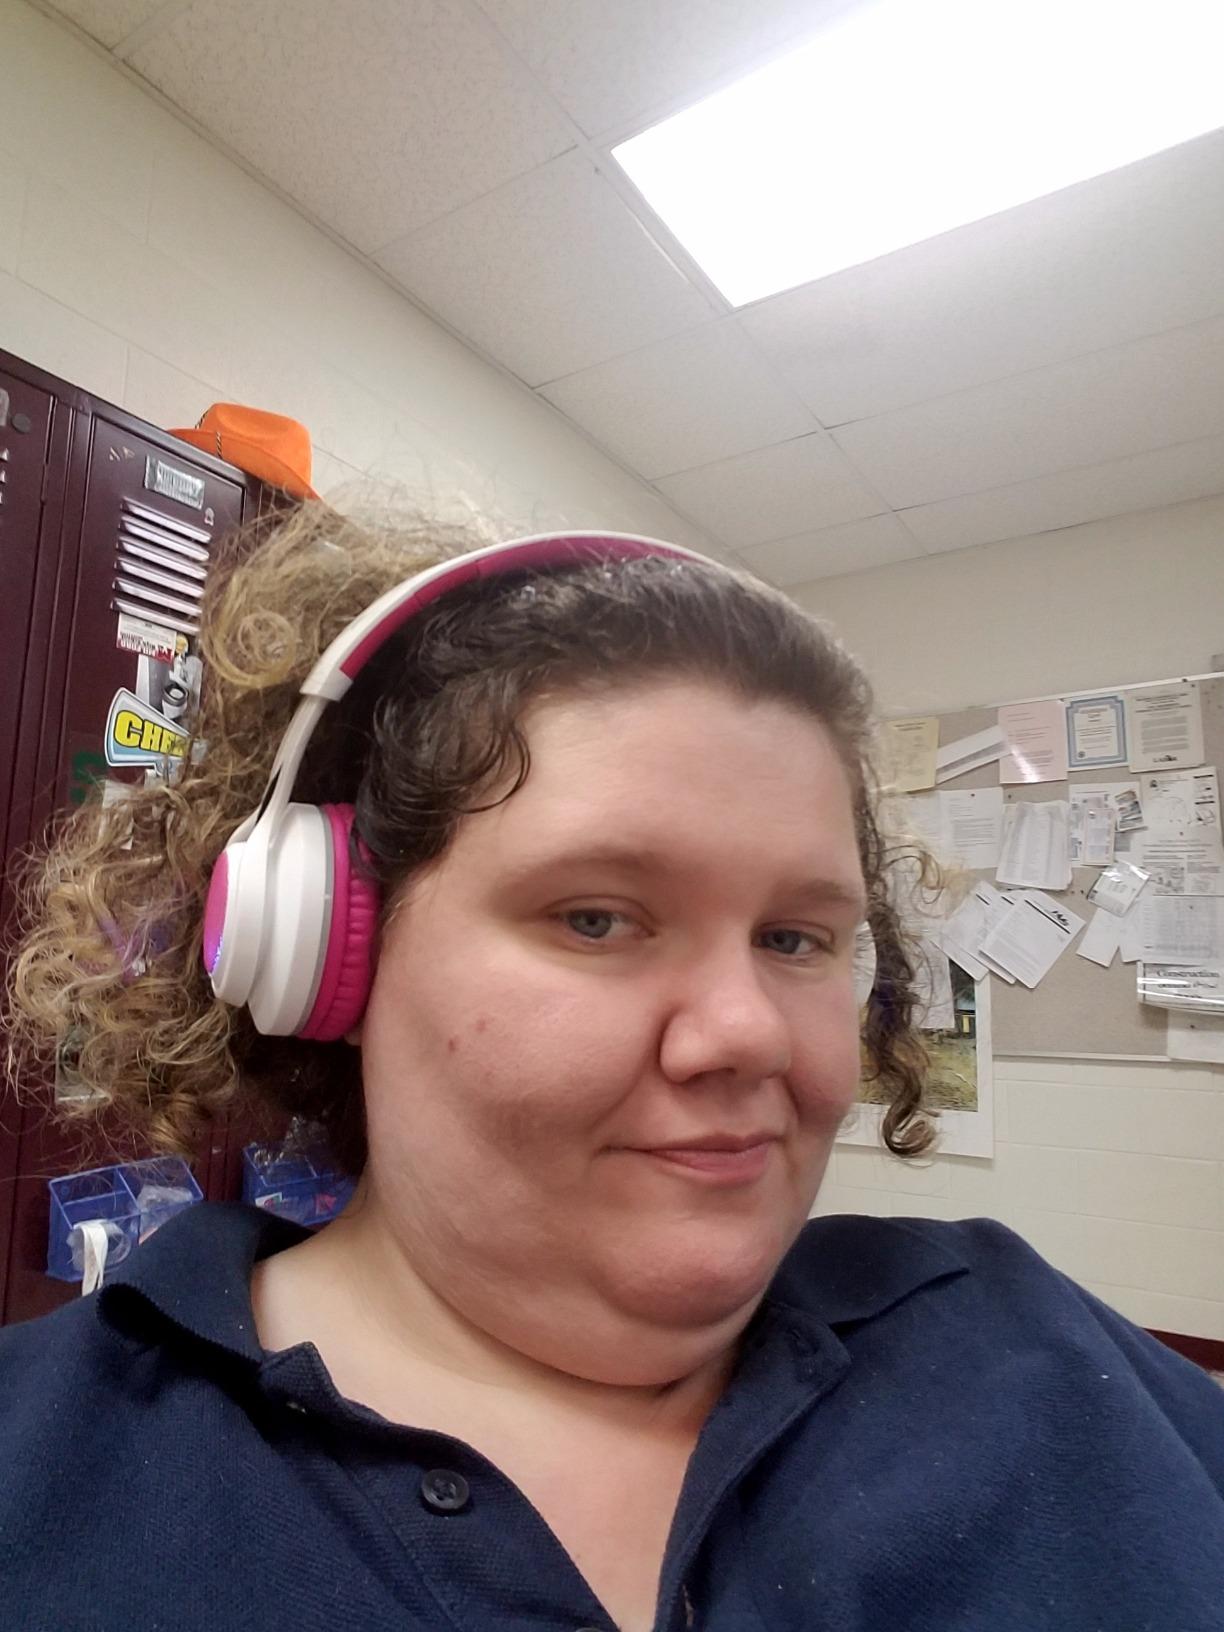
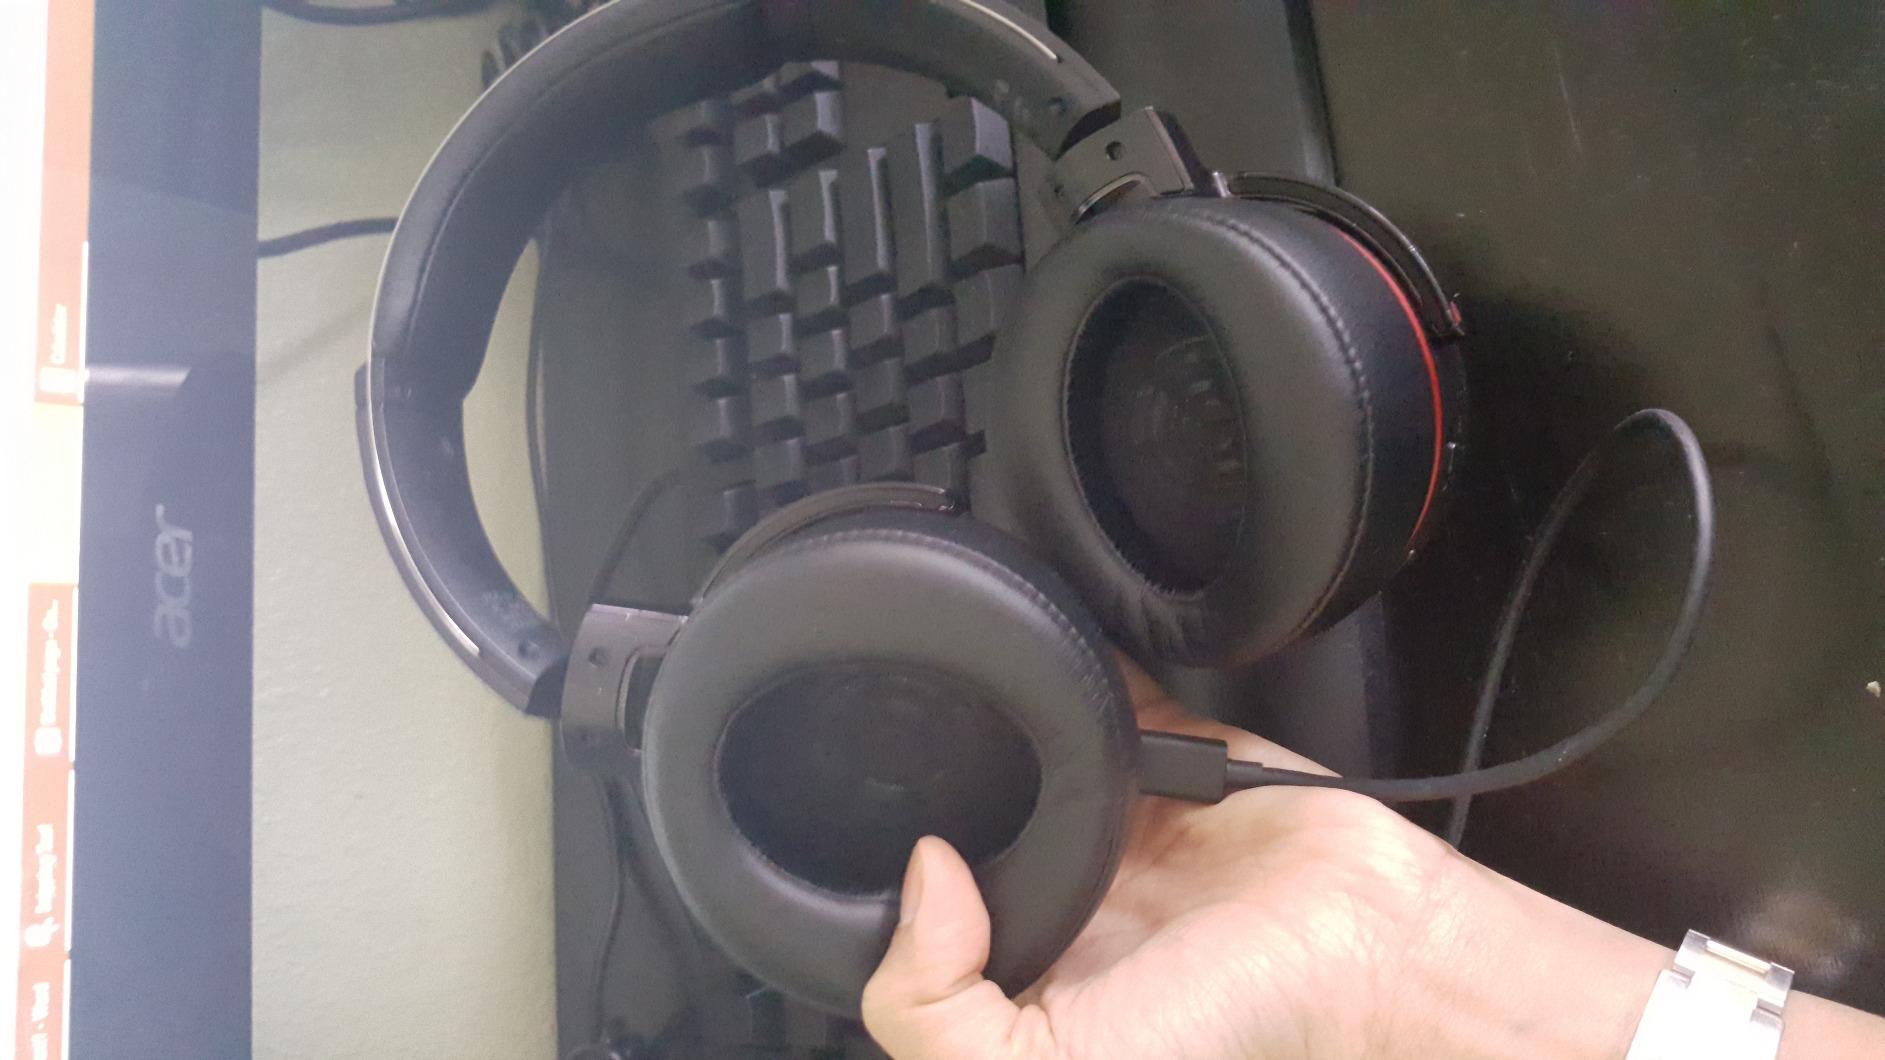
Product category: headphones
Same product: no